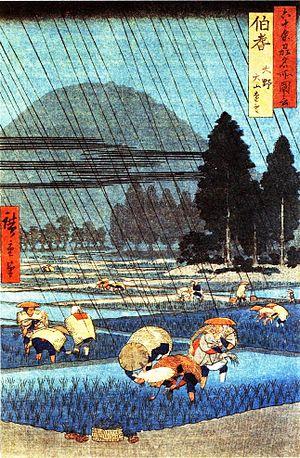
La province de Hōki est une ancienne province du Japon qui se situait dans une région qui est aujourd'hui la préfecture de Tottori. La province d'Hoki était entourée par les provinces d'Inaba, de Mimasaka, de Bitchu, de Bingo et d'Izumo.